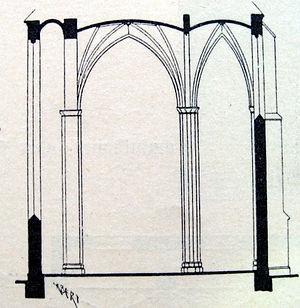
vôute en plein cintre - voûte étoilée - voûte sur croisée d'ogives"